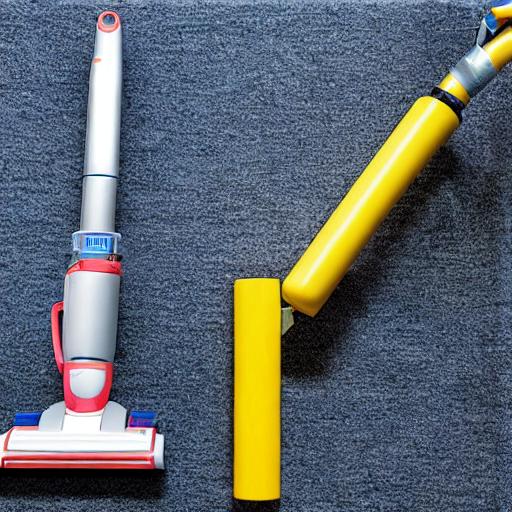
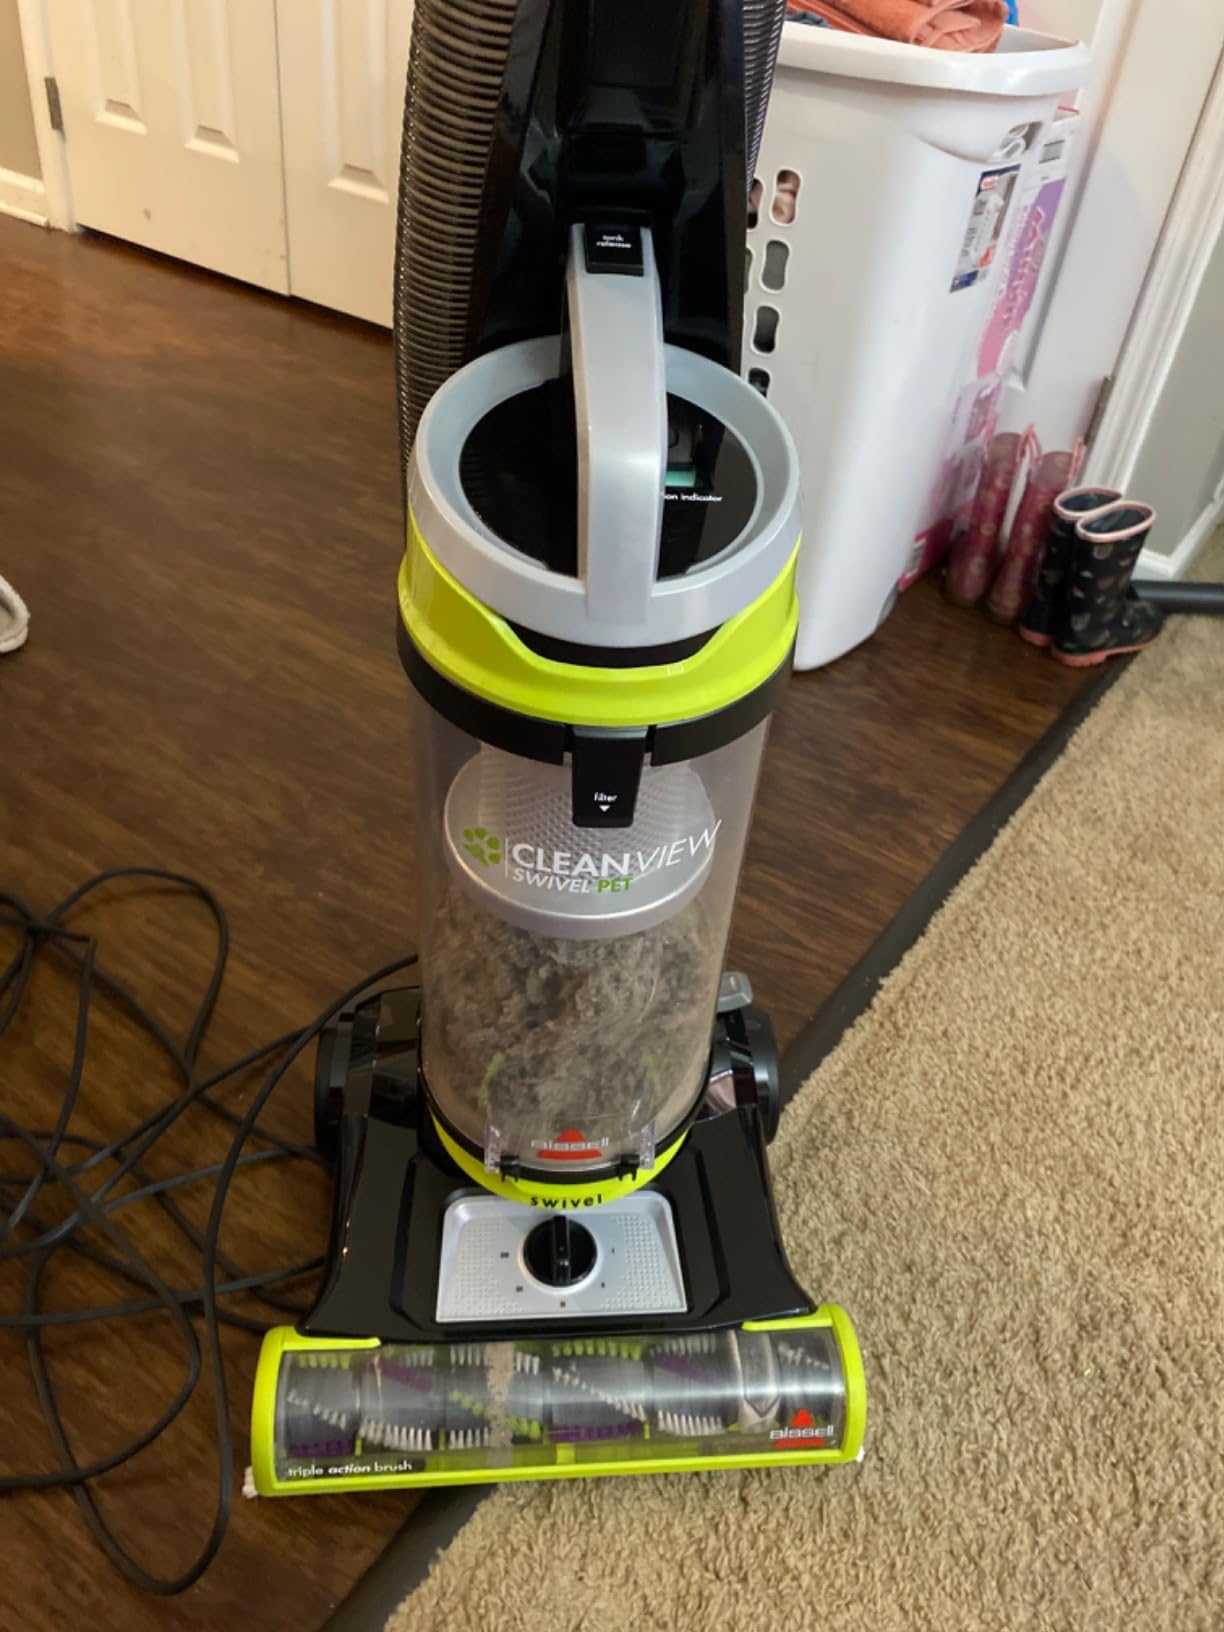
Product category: items_vacuum
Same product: no